Hiram Leavitt

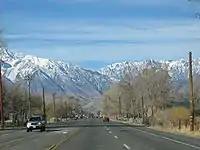
Mono County, California, eastern Sierra Nevada

Mono County's Bridgeport was a growing town, and Leavitt operated a stage stop business at what is called Leavitt Station, and later an inn. He also served as a judge. When it was determined in 1863 that Aurora, the county seat of Mono County, actually was located in Nevada rather than California, Bridgeport became the designated county seat of Mono County. In that same year, Leavitt built his hostelry at the east end of Sonora Pass to serve the growing traffic, primarily miners, traveling between Sonora and today's Aurora, Nevada.